Norwegian Actors' Equity Association

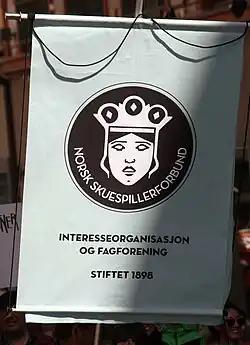

The Norwegian Actors' Equity Association is an association of Norwegian actors. Its main purpose is to improve actors' working conditions and to protect the artistic, judicial and financial interests of actors in Norway. The association was established in 1898, after an initiative from actor Sigurd Asmundsen at a birthday party in 1897, followed by a preparatory meeting in April 1898, and a constituent meeting 27 October 1898. The first chairman was Sigvard Gundersen, with Johanne Dybwad as vice chairman, and Christian Sandal as first secretary. Important issues during the early years were contractual conditions, pensions, and regulation of foreign ensembles. The association's first Honorary member was actor and later theatrical director Bjørn Bjørnson, nominated in May 1900.